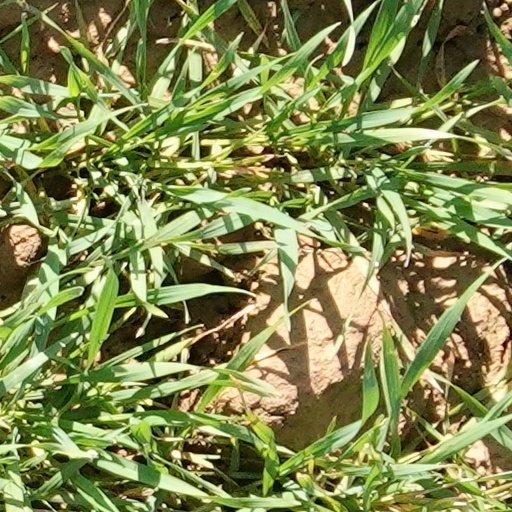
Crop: wheat